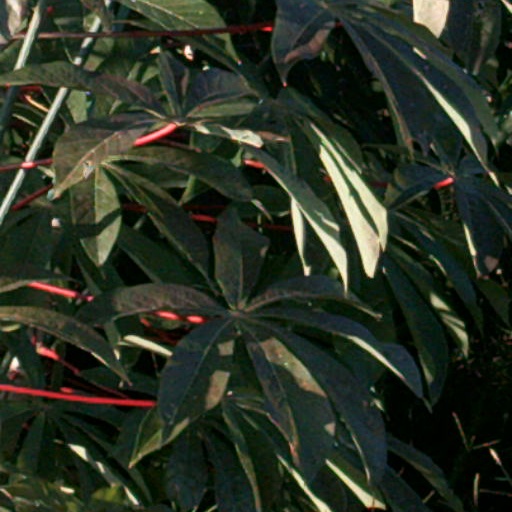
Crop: cassava